Sade (band)

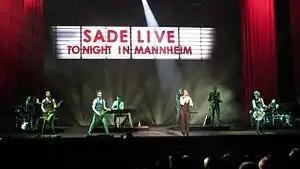
Sade performing at the SAP Arena in Mannheim, Germany, on 16 November 2011

Sade ( or ) are an English band, formed in London in 1982 and named after their lead singer, Sade Adu. The band consists of Adu alongside bassist Paul Denman, saxophonist and guitarist Stuart Matthewman, and keyboardist Andrew Hale. Founding drummer Paul Anthony Cooke left the band in 1984, while Dave Early, Cooke's replacement, left in 1985. Since Early's departure in 1985, the band has employed numerous session and touring drummers in absence of an official drummer. The band's music features elements of soul, quiet storm, smooth jazz and sophisti-pop. All of the band's albums, including compilations and a live album, have charted in the US Top Ten.